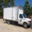
Label: truck